Military recruit training

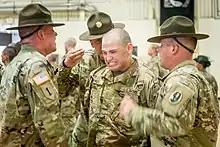
US Army drill sergeants training a recruit

Throughout their training, recruits are conditioned to conform to military norms and to work as a team. In particular, recruits are repeatedly instructed to stand, march, and respond to orders in a ritual known as foot drill, which is derived from 18th-century military practices and trains recruits to obey orders without hesitation or question. According to Finnish Army regulations, for example, foot drill is essential for the esprit de corps and cohesion, accustoms recruits to instinctive obedience, enables large units to be marched and moved in an orderly manner, and creates the basis for action in the battlefield.